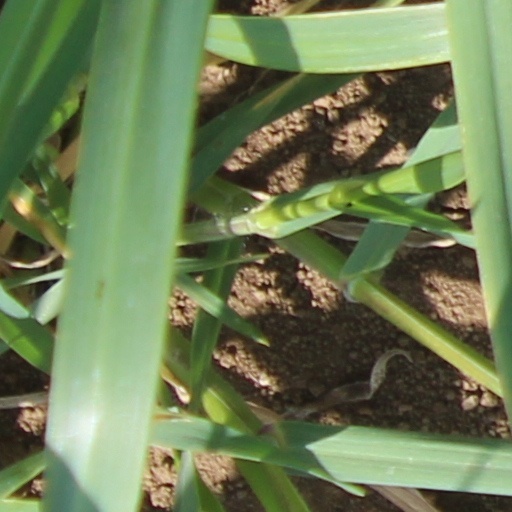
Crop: wheat